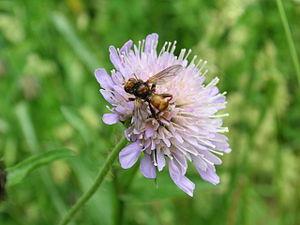
Myopa est un genre d'insectes diptères brachycères de la famille des Conopidae. Les adultes se nourrissent de nectar. Le comportement d'une grande partie de ces espèces est inconnu ; pour celles qui ont été étudiées, la larve est obligatoirement endoparasite d'autres insectes, en particulier les hyménoptères pollinisateurs et parmi eux, les bourdons, les Andrènes et les Eucerines. L'espèce type du genre est Myopa buccata.